Canadian Tulip Festival

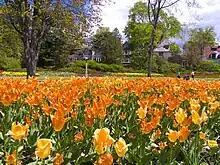
Crown-shaped orange "Liberation75-"tulips (formerly known as the "Orange Emperor" variety) in 2005.

In 2019, the festival once again changed leadership and management, into the hands of a younger board and management team. The goal of this team was to "Re-Root" the festival in its history and horticulture. The festival was returned to a single site at Commissioners Park, with a Veterans Day ceremony at Beechwood Cemetery.